Yahya Muhammad Hamid ed-Din

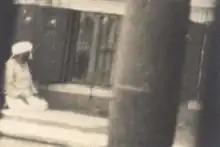
A photo of Imam Yahya praying, taken by Zeki Kiram presumably without Yahya's knowledge, during Kiram's stay at the palace.

Sir Gilbert Clayton, who visited King Yahya in Sana'a in an earnest attempt to win him over in 1925 and during his short stay in the capital, was impressed by this ruler's administration, his military preparedness, and organization.